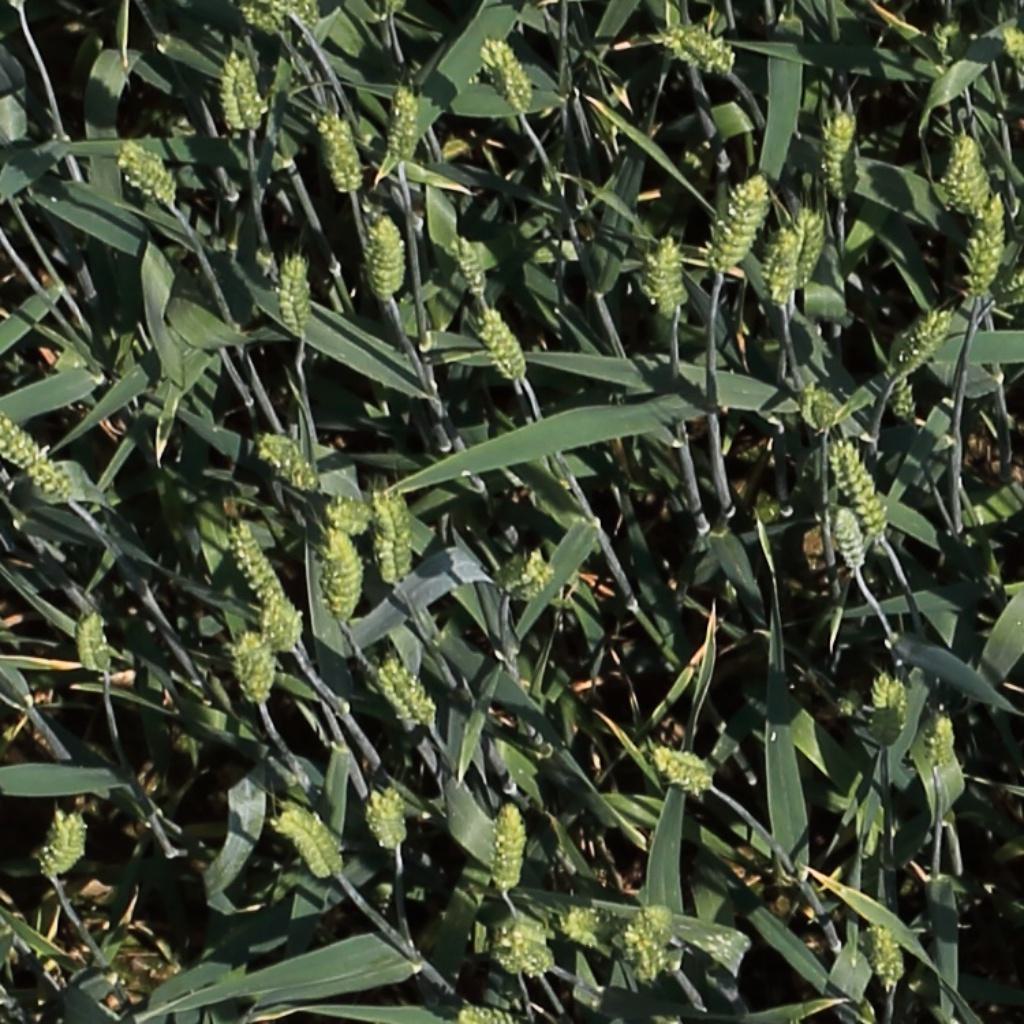
Country: Switzerland
Location: Usask
Wheat development stage: Filling